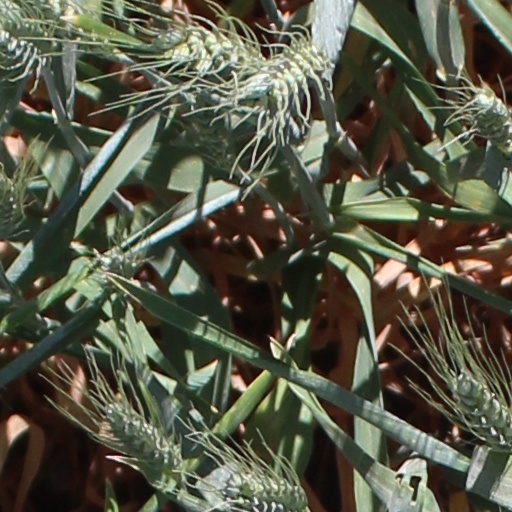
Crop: wheat